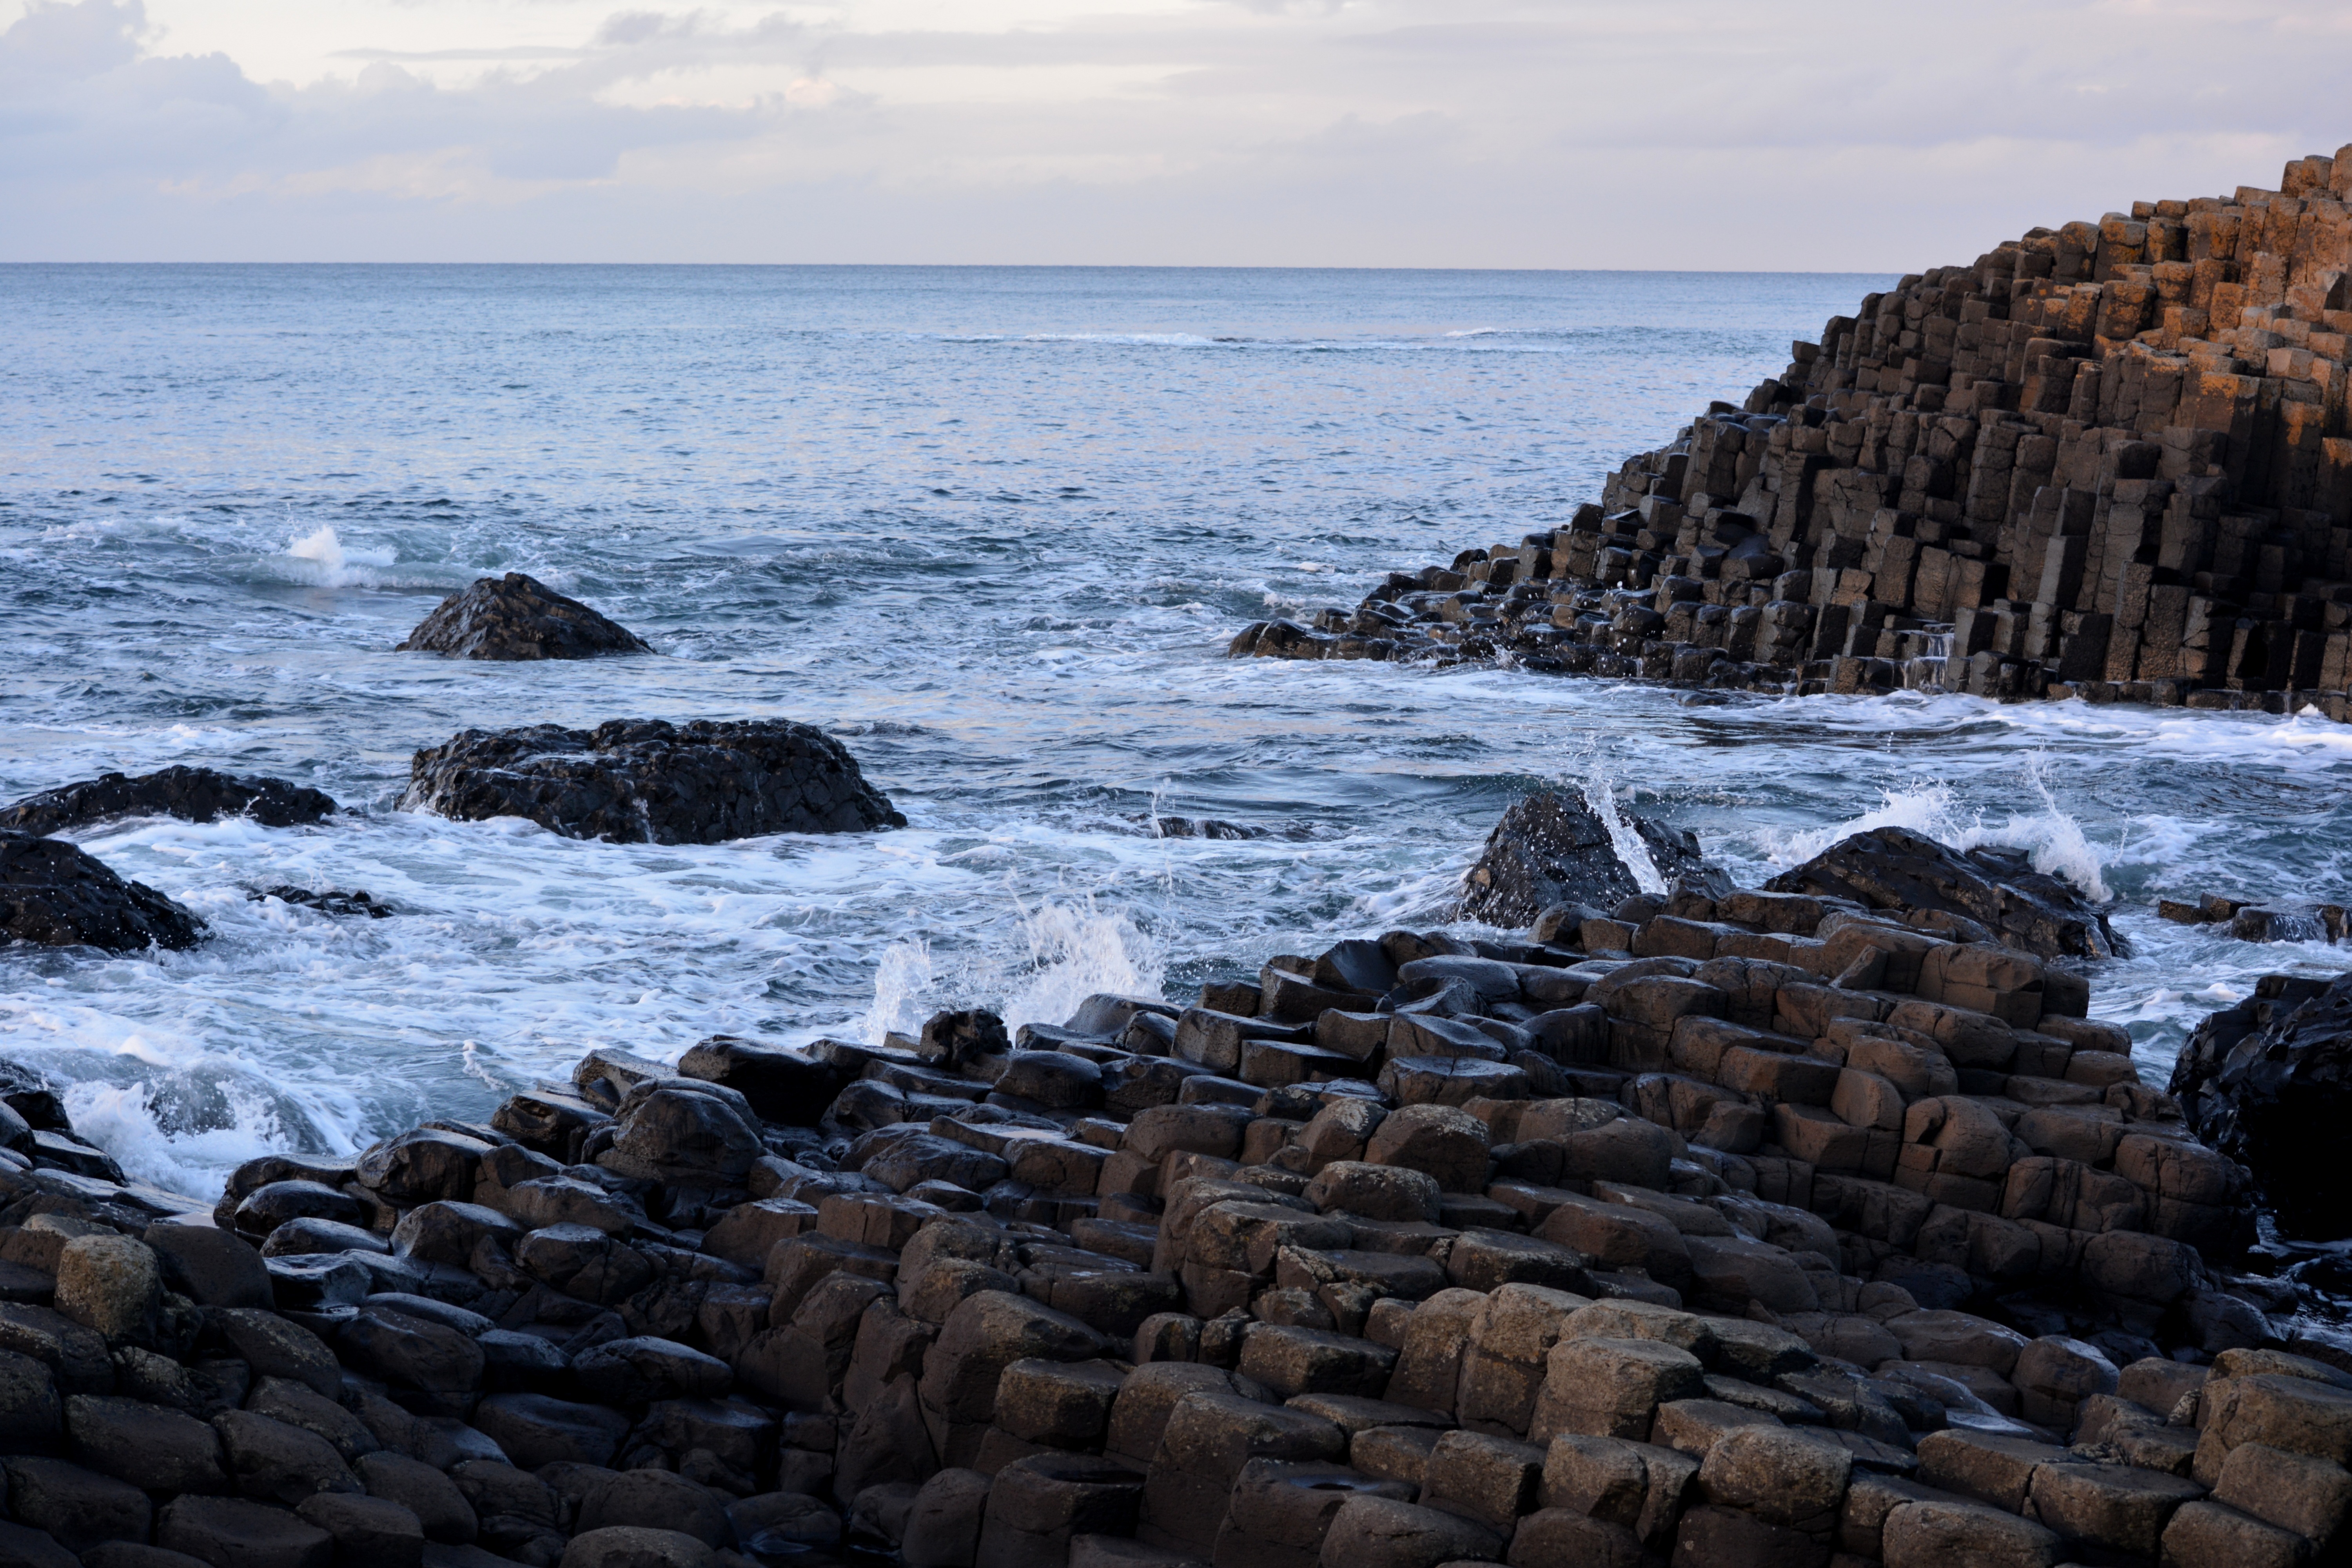
beach, landscape, sea, coast, water, nature, rock, ocean, horizon, shore, wave, cliff, cove, bay, rock formation, terrain, material, body of water, rocks, geology, cape, northern ireland, giant's causeway, wind wave, unseco